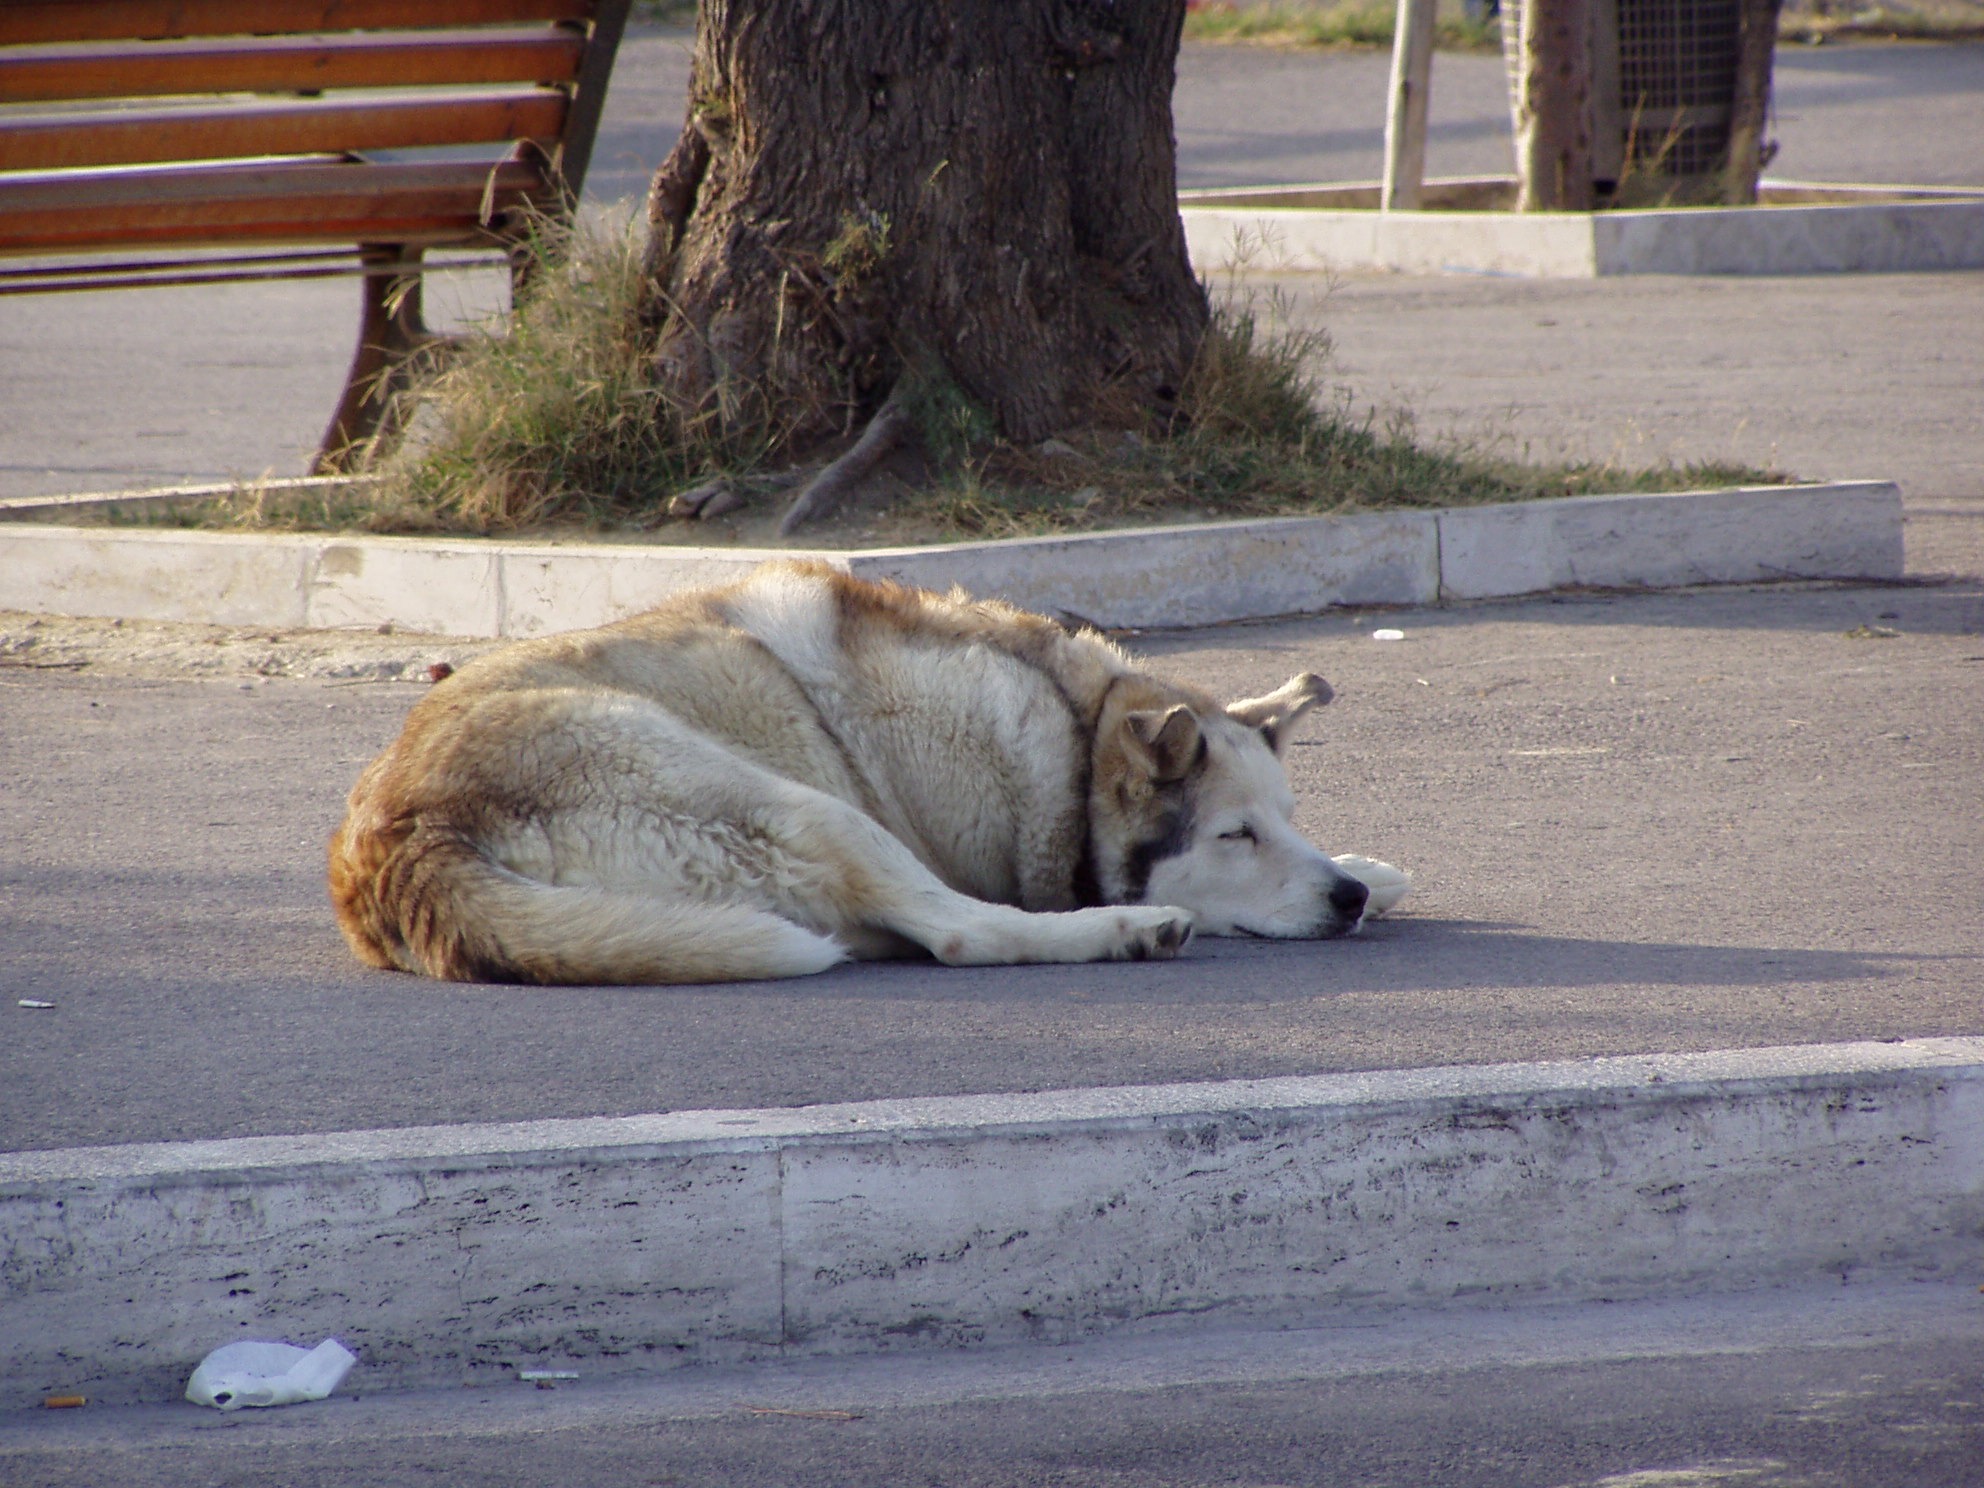
road, dog, animal, recreation, wildlife, zoo, pet, lion, sleep, beast, big cats, street dog, canino